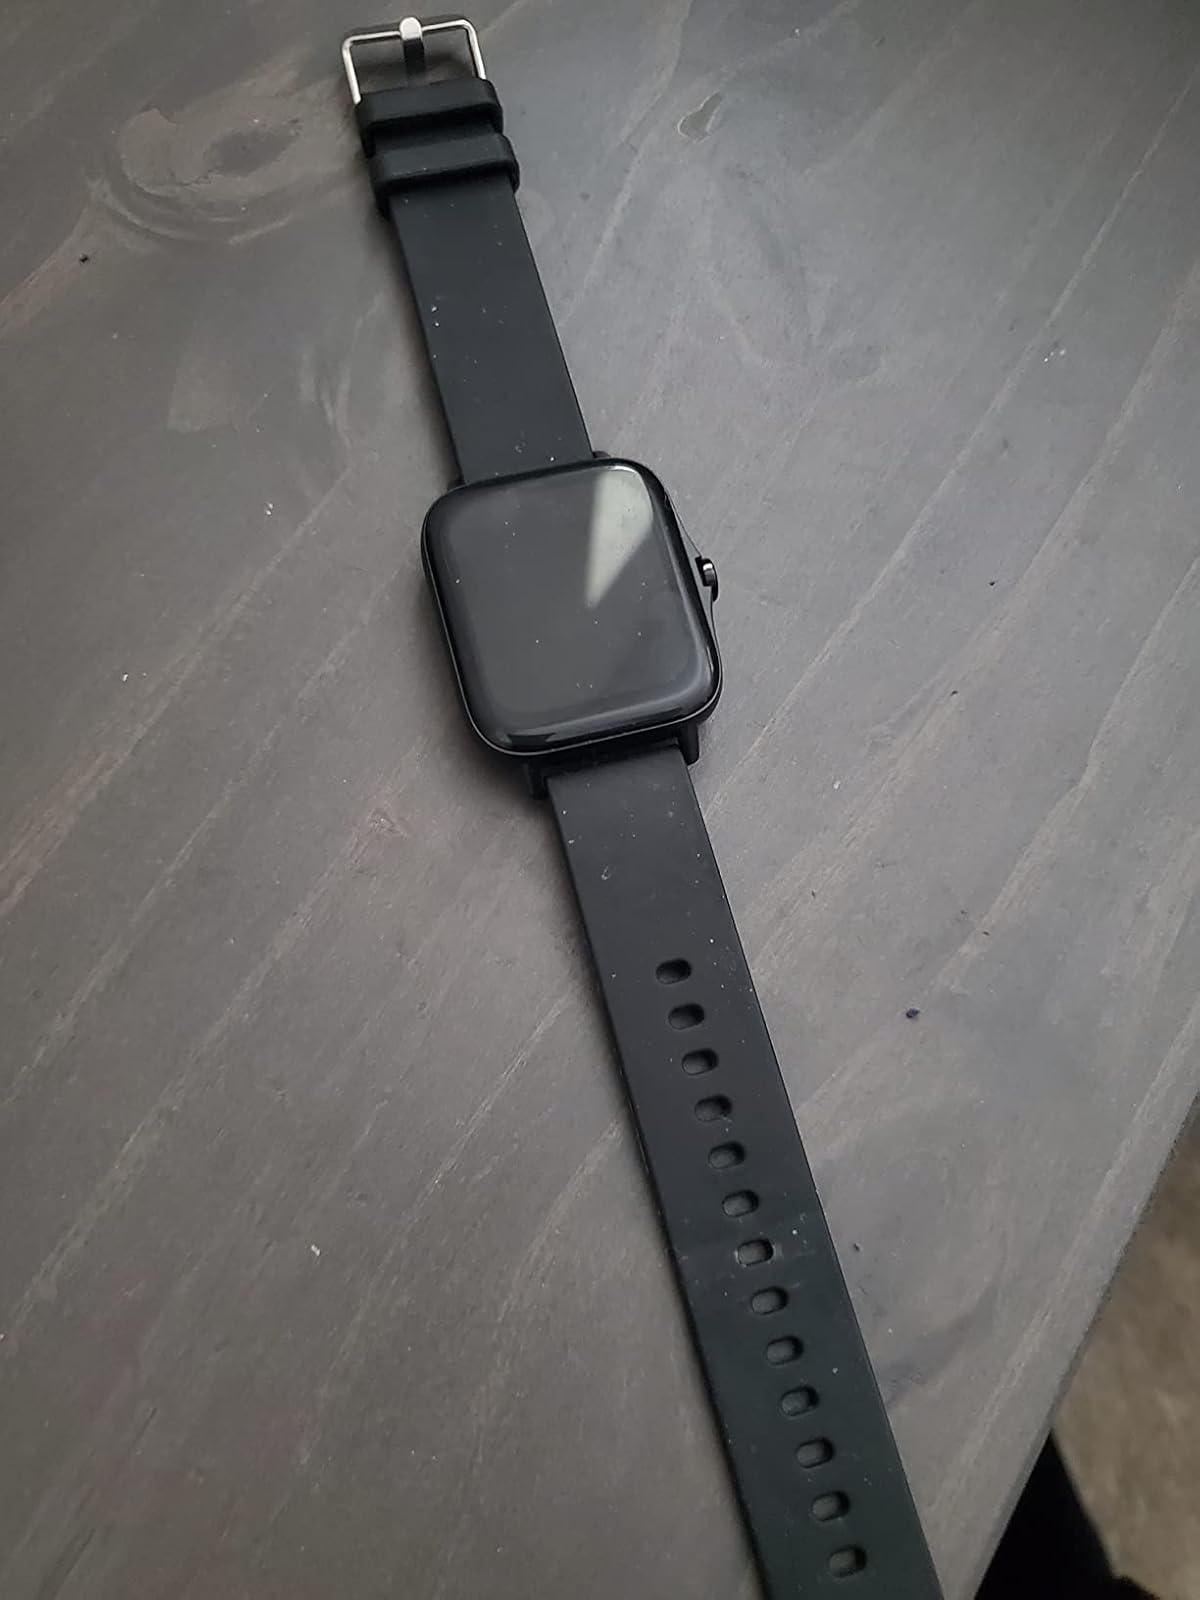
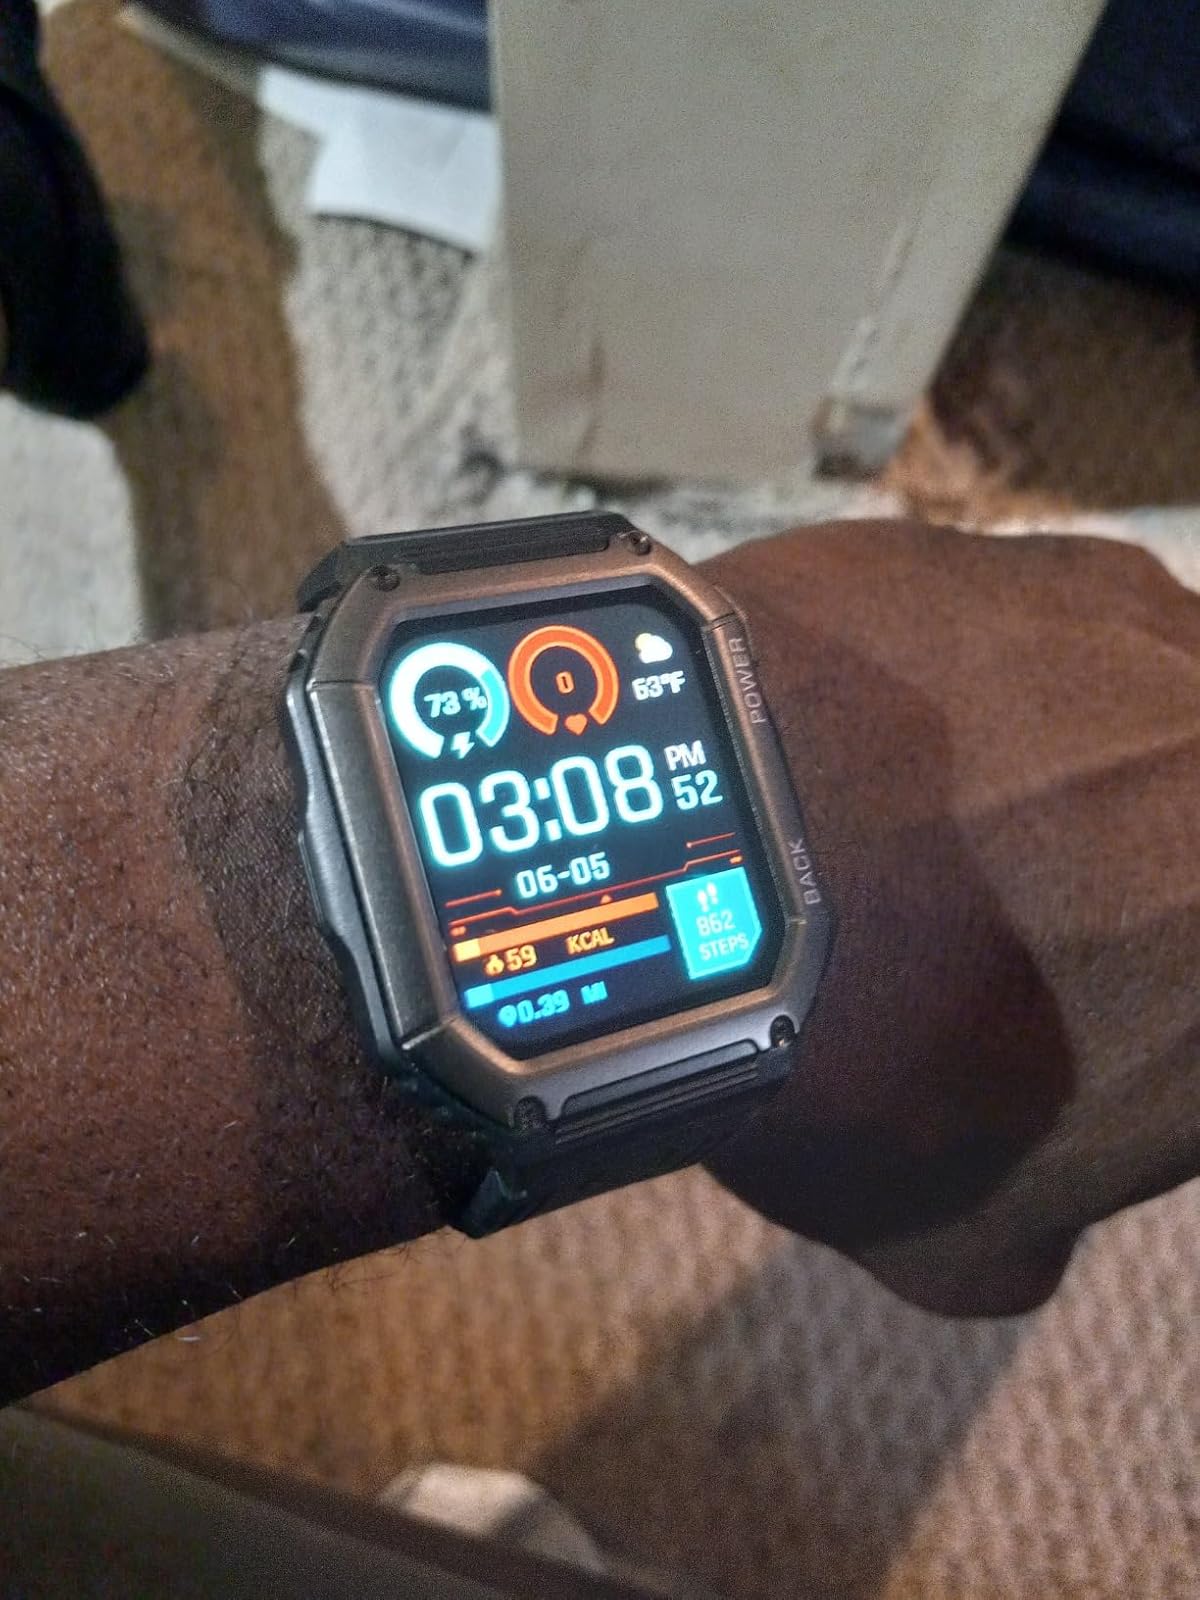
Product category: smartwatch
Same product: no